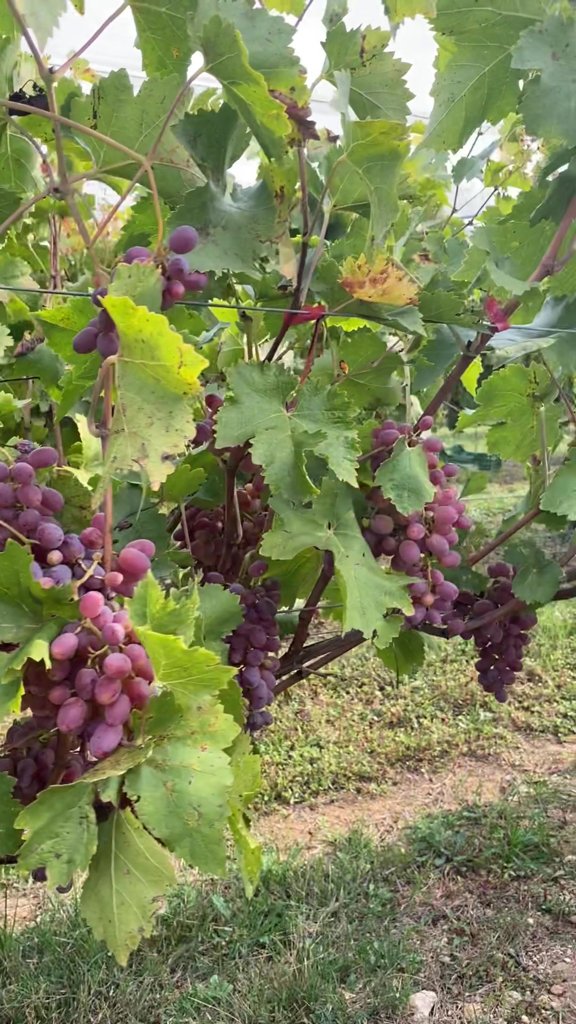
Berries visible: 187
Grape clusters: 9